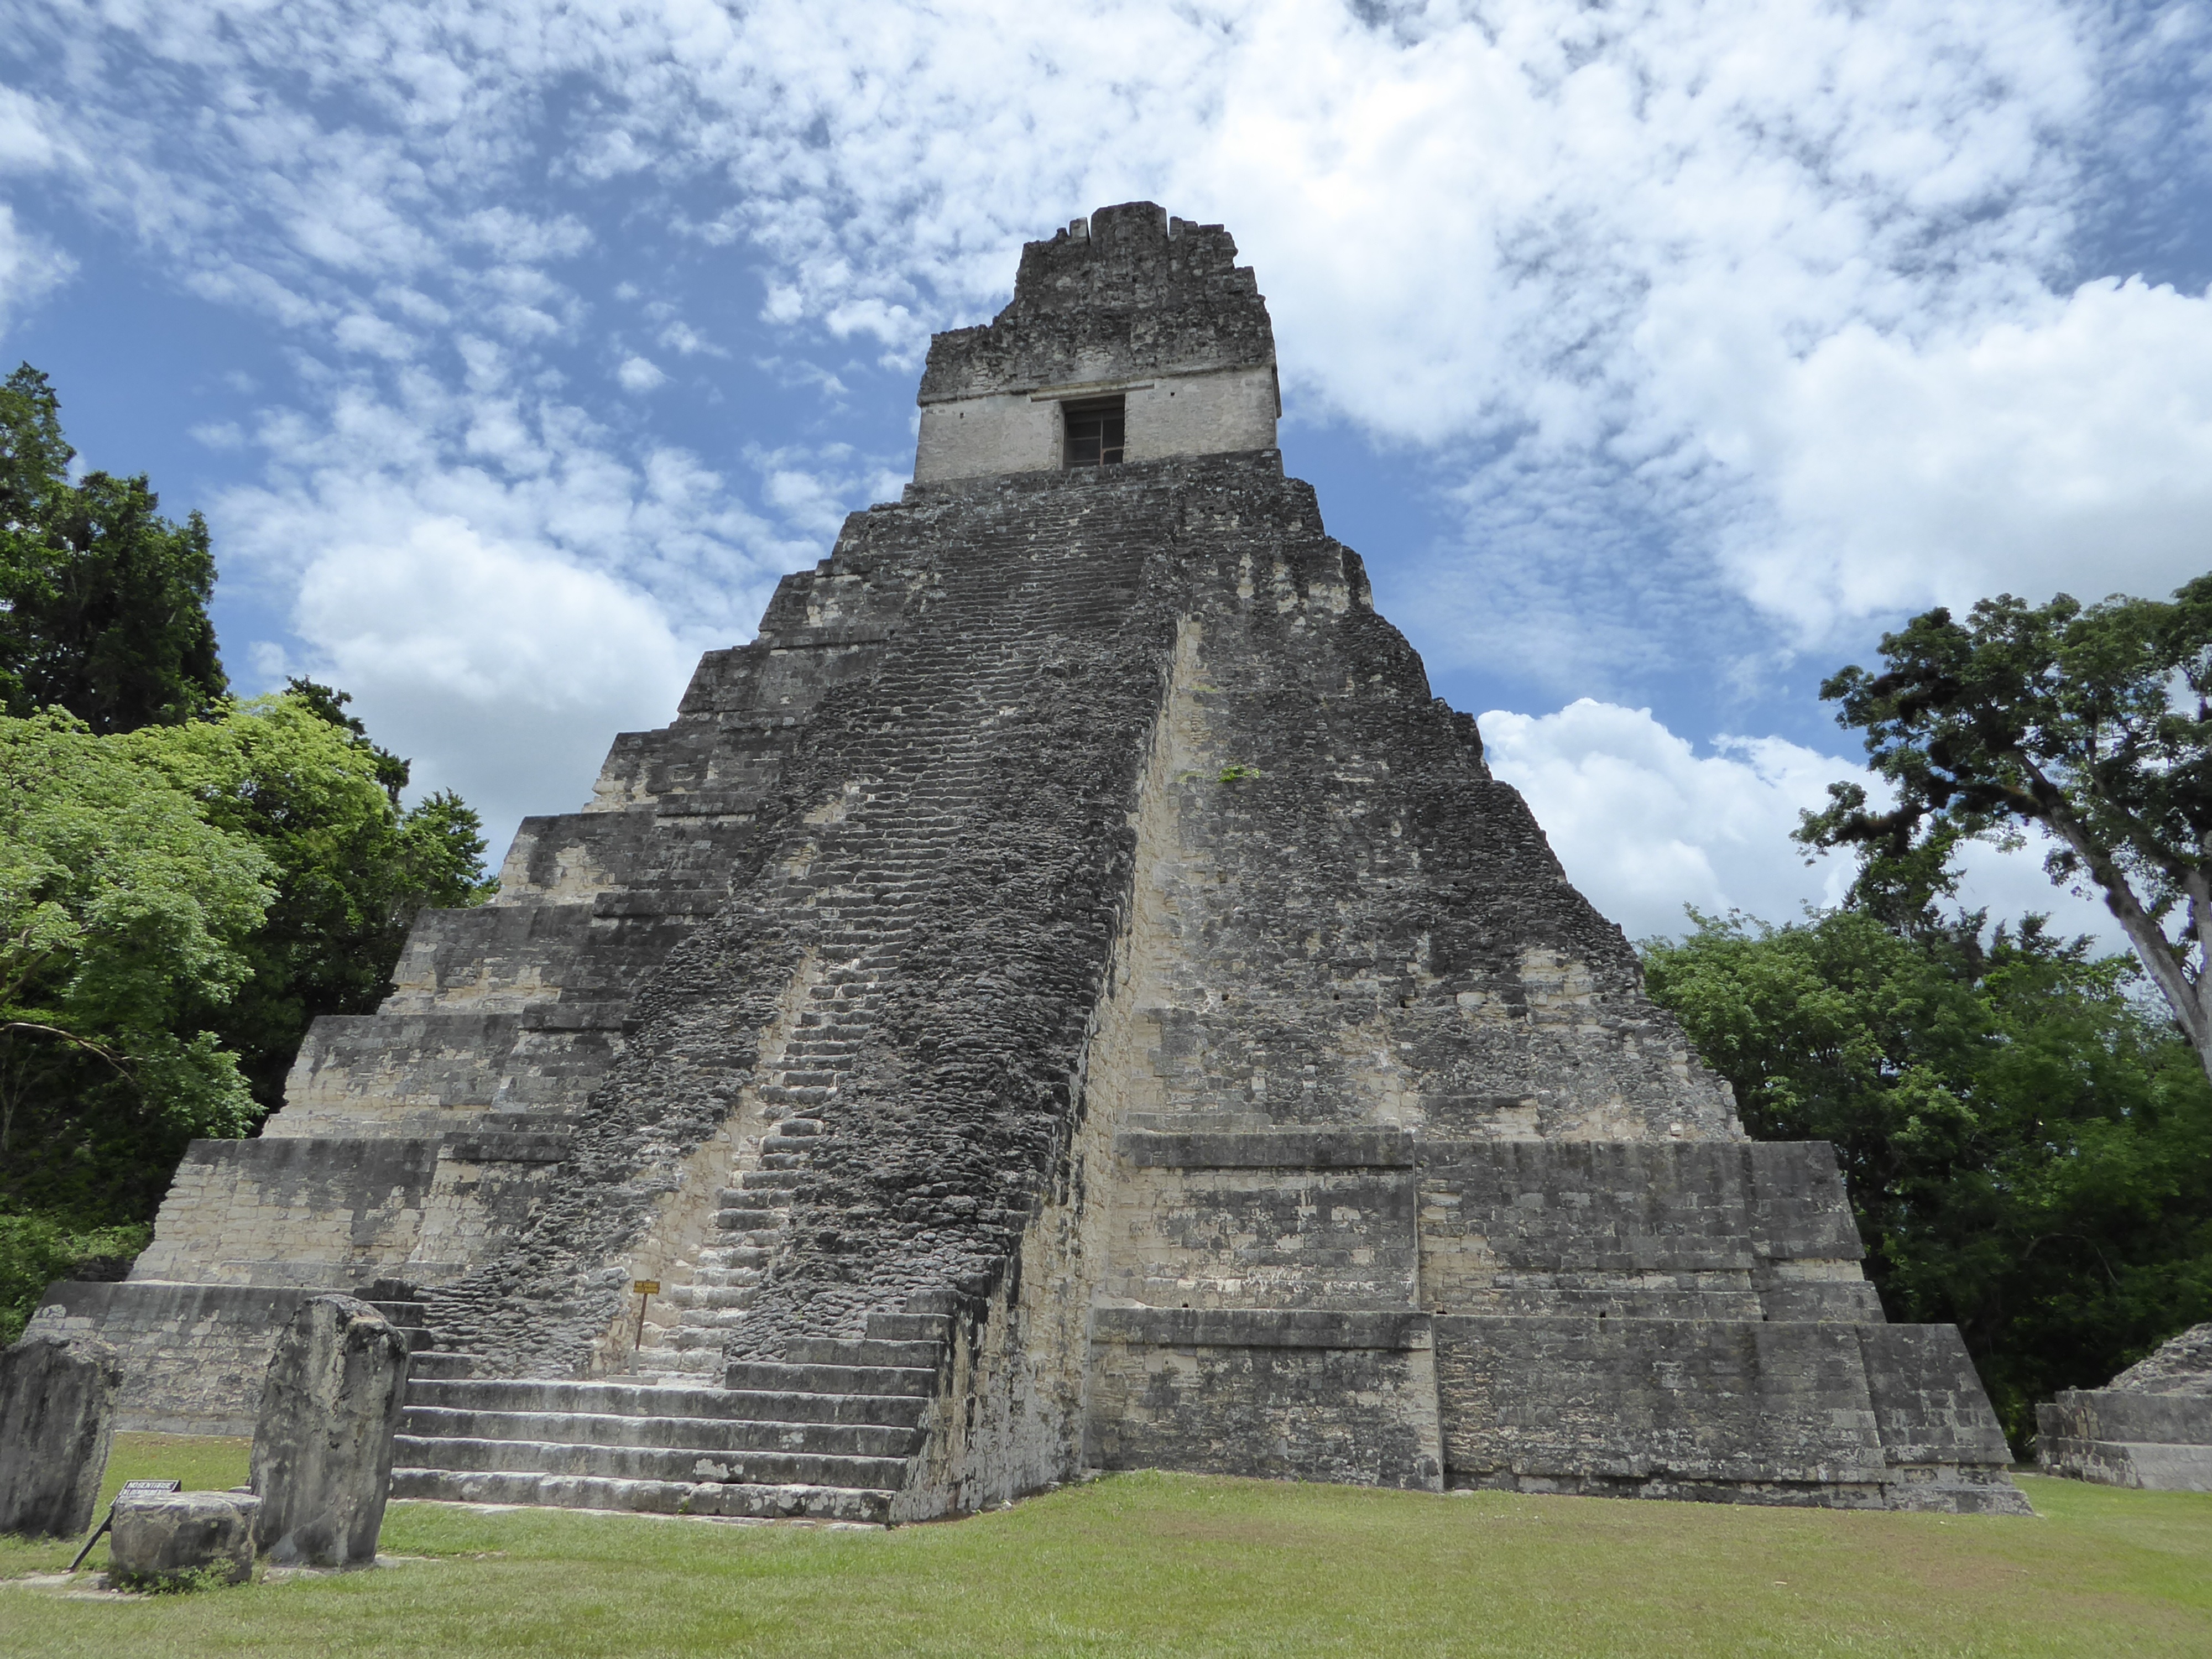
rock, building, monument, pyramid, landmark, place of worship, temple, ruins, maya, guatemala, archaeological site, historic site, tikal, ancient history, maya civilization